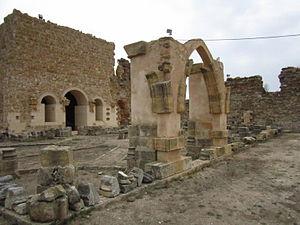
Montesa est une commune d'Espagne de la province de Valence dans la Communauté valencienne. Elle est située dans la comarque de la Costera et dans la zone à prédominance linguistique valencienne.